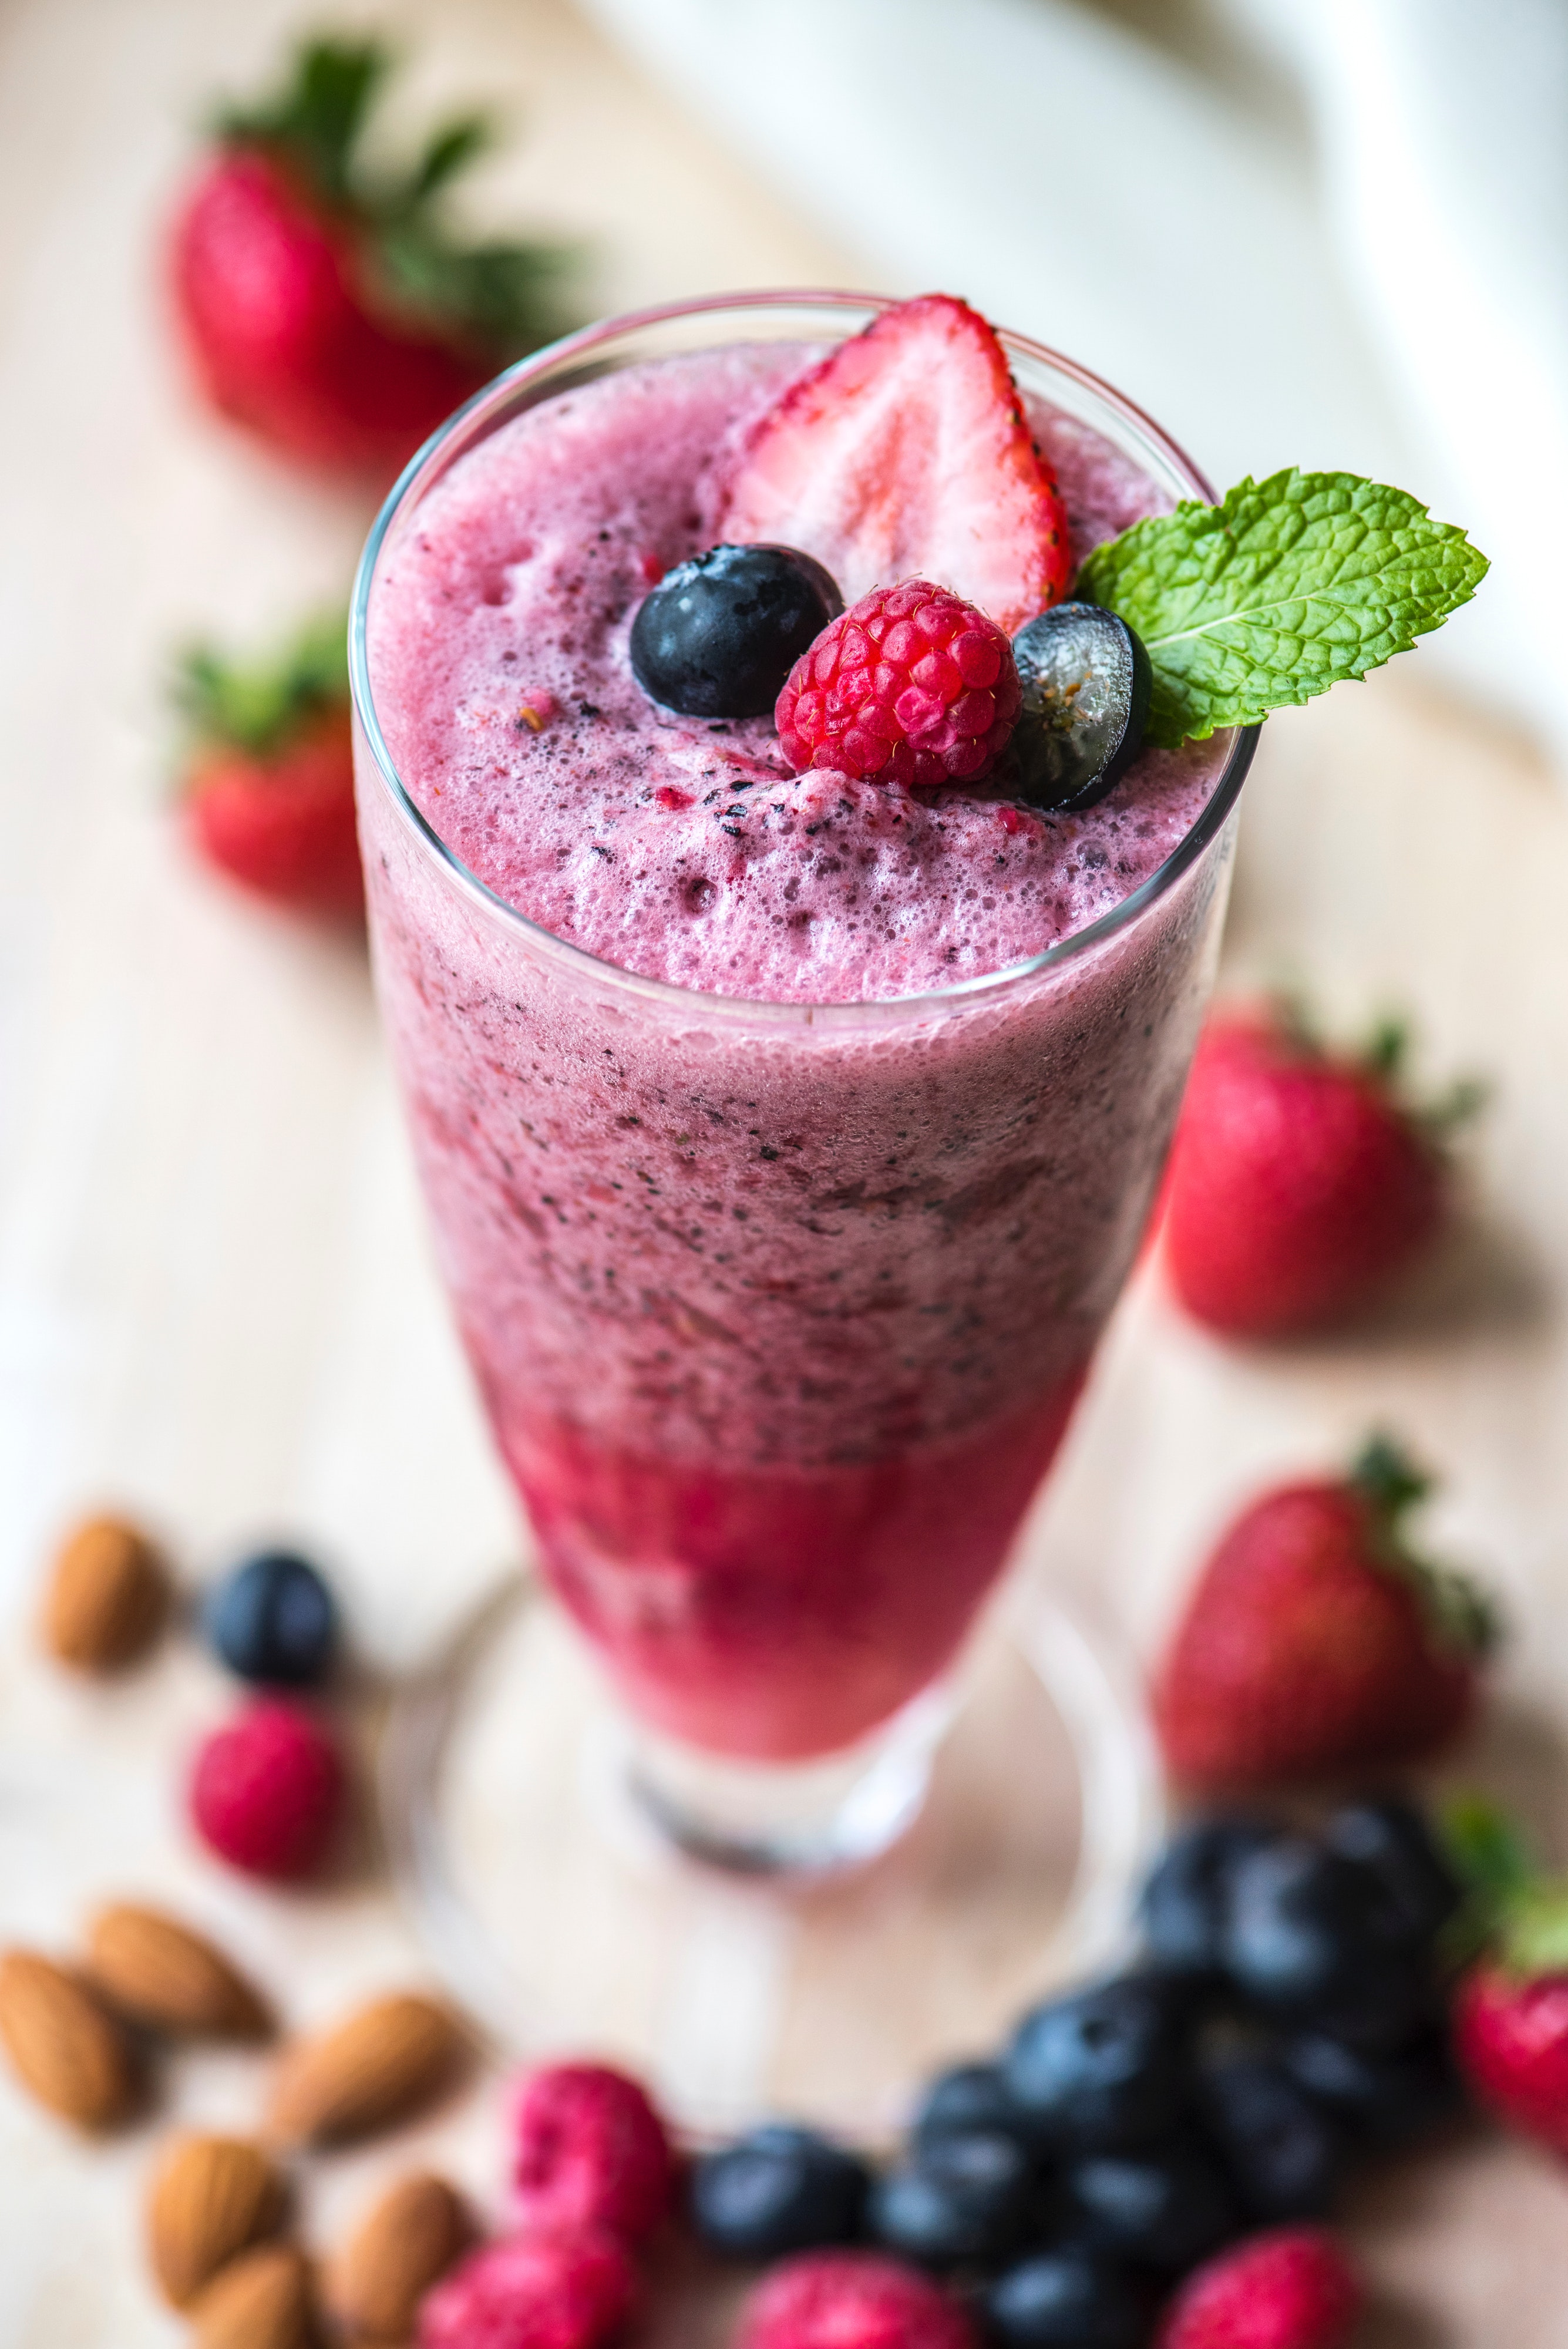
food, berry, smoothie, health shake, superfood, drink, fruit, dish, milkshake, ingredient, cuisine, blackberry, dessert, plant, non alcoholic beverage, blueberry, Superfruit, mousse, produce, frutti di bosco, cream, frozen dessert, recipe, batida, raspberry, breakfast, juice, yogurt